Marsha Blackburn

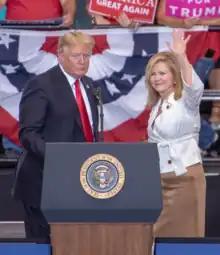
Blackburn and President Donald Trump waving at Nashville Rally in 2018

Blackburn was sworn in as a U.S. senator on January 3, 2019. She is the first woman in history to represent Tennessee in the U.S. Senate. Upon Lamar Alexander's retirement in 2021, Blackburn became the senior U.S. senator from Tennessee.